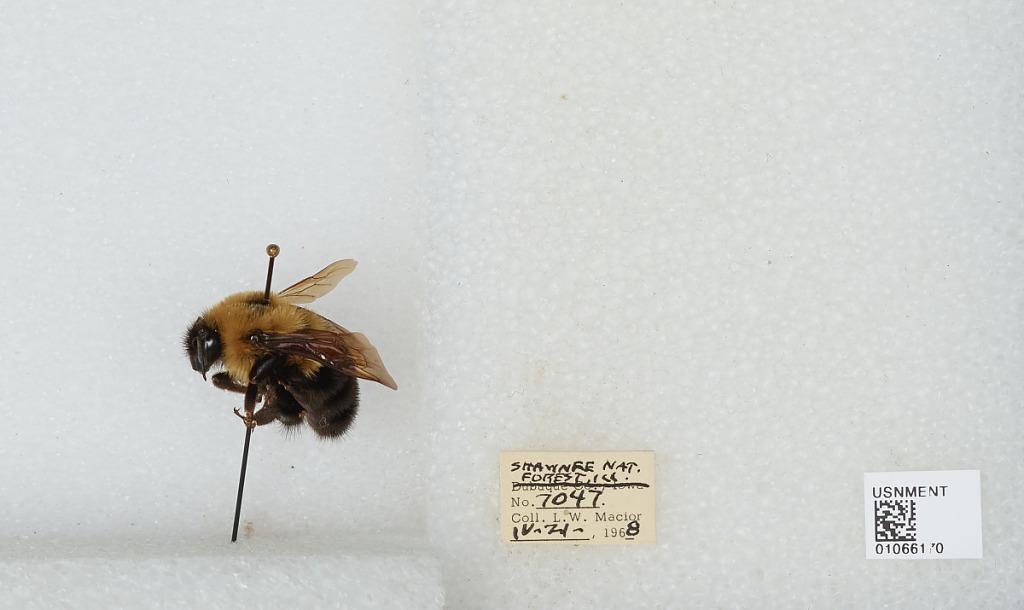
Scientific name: Bombus (Pyrobombus) bimaculatus Cresson
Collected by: L. Macior
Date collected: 1968-4-21
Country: United States
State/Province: Illinois
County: Johnson
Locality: Shawnee National Forest
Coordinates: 37.5, -88.67